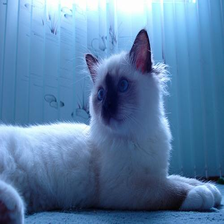
Species: cat
Breed: Birman